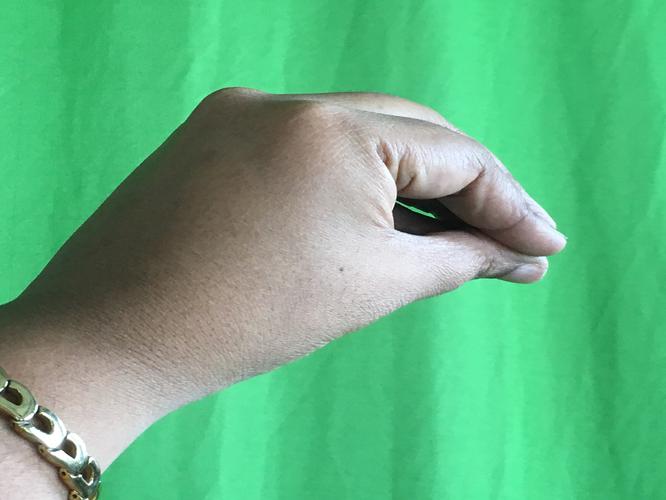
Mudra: Mukulam
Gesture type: single_hand